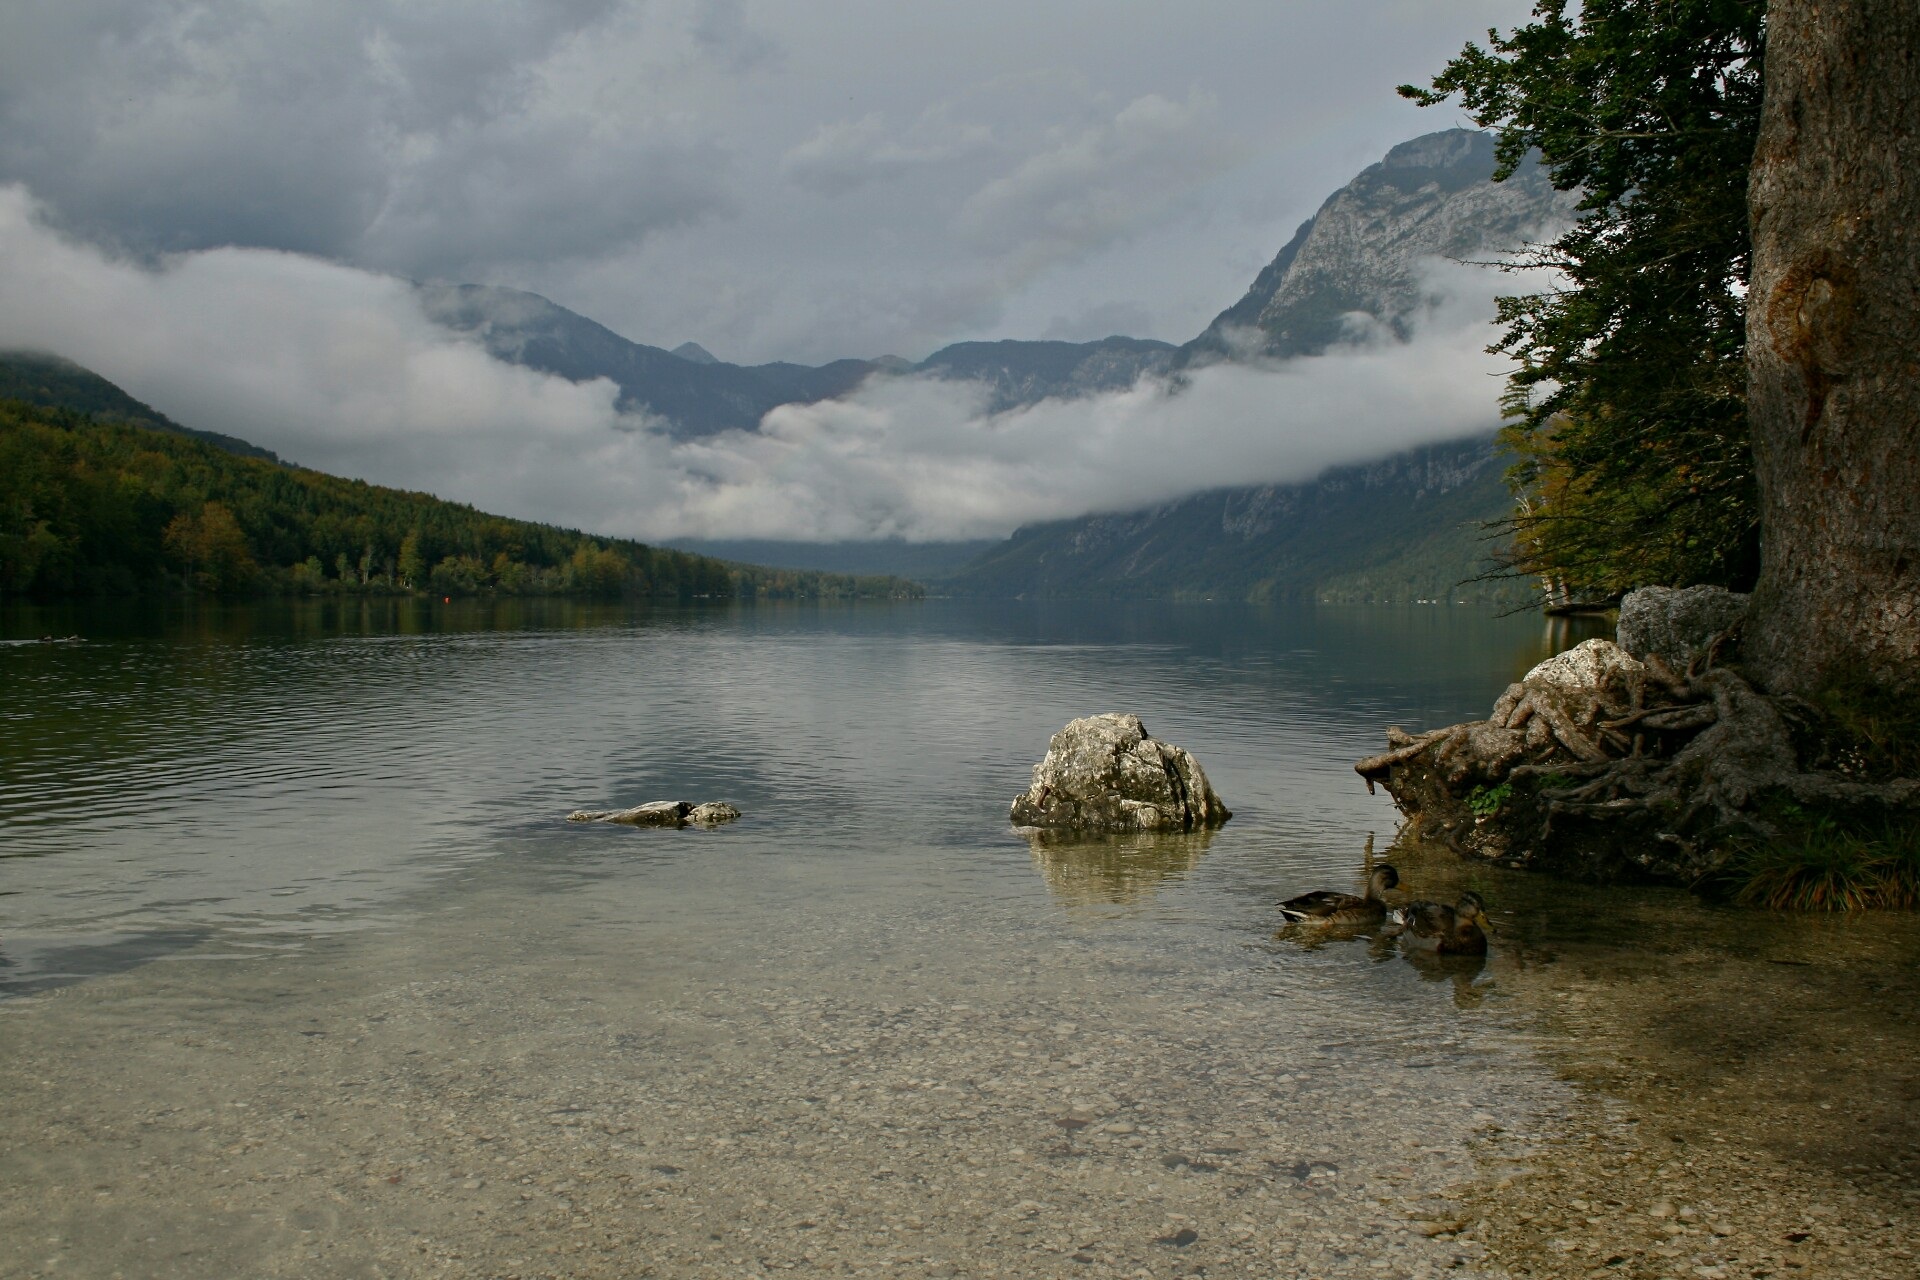
landscape, sea, water, nature, rock, wilderness, mountain, cloud, lake, river, valley, reflection, reservoir, body of water, loch, water feature, bohinj, slovenia, atmospheric phenomenon, mountainous landforms